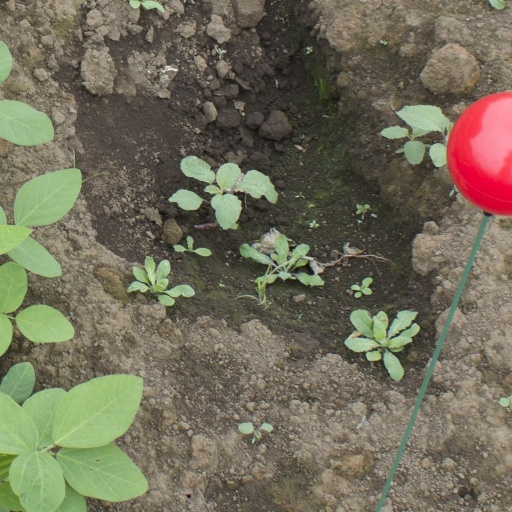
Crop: soybean